National Lampoon's Class of '86

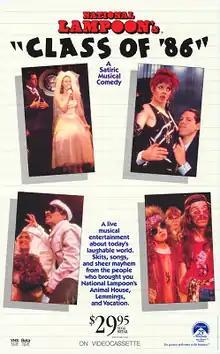
Poster for VHS recording

National Lampoon's Class of '86 was a musical comedy stage show, performed at the Village Gate in New York City's Greenwich Village in 1986. It was a spin-off of "National Lampoon" magazine. A recording of the show was broadcast as part of "Showtime Comedy Spotlight" on cable television in the 1980s (first on December 6, 1986), and it was subsequently available on VHS videocassette. The show's length was about two hours.